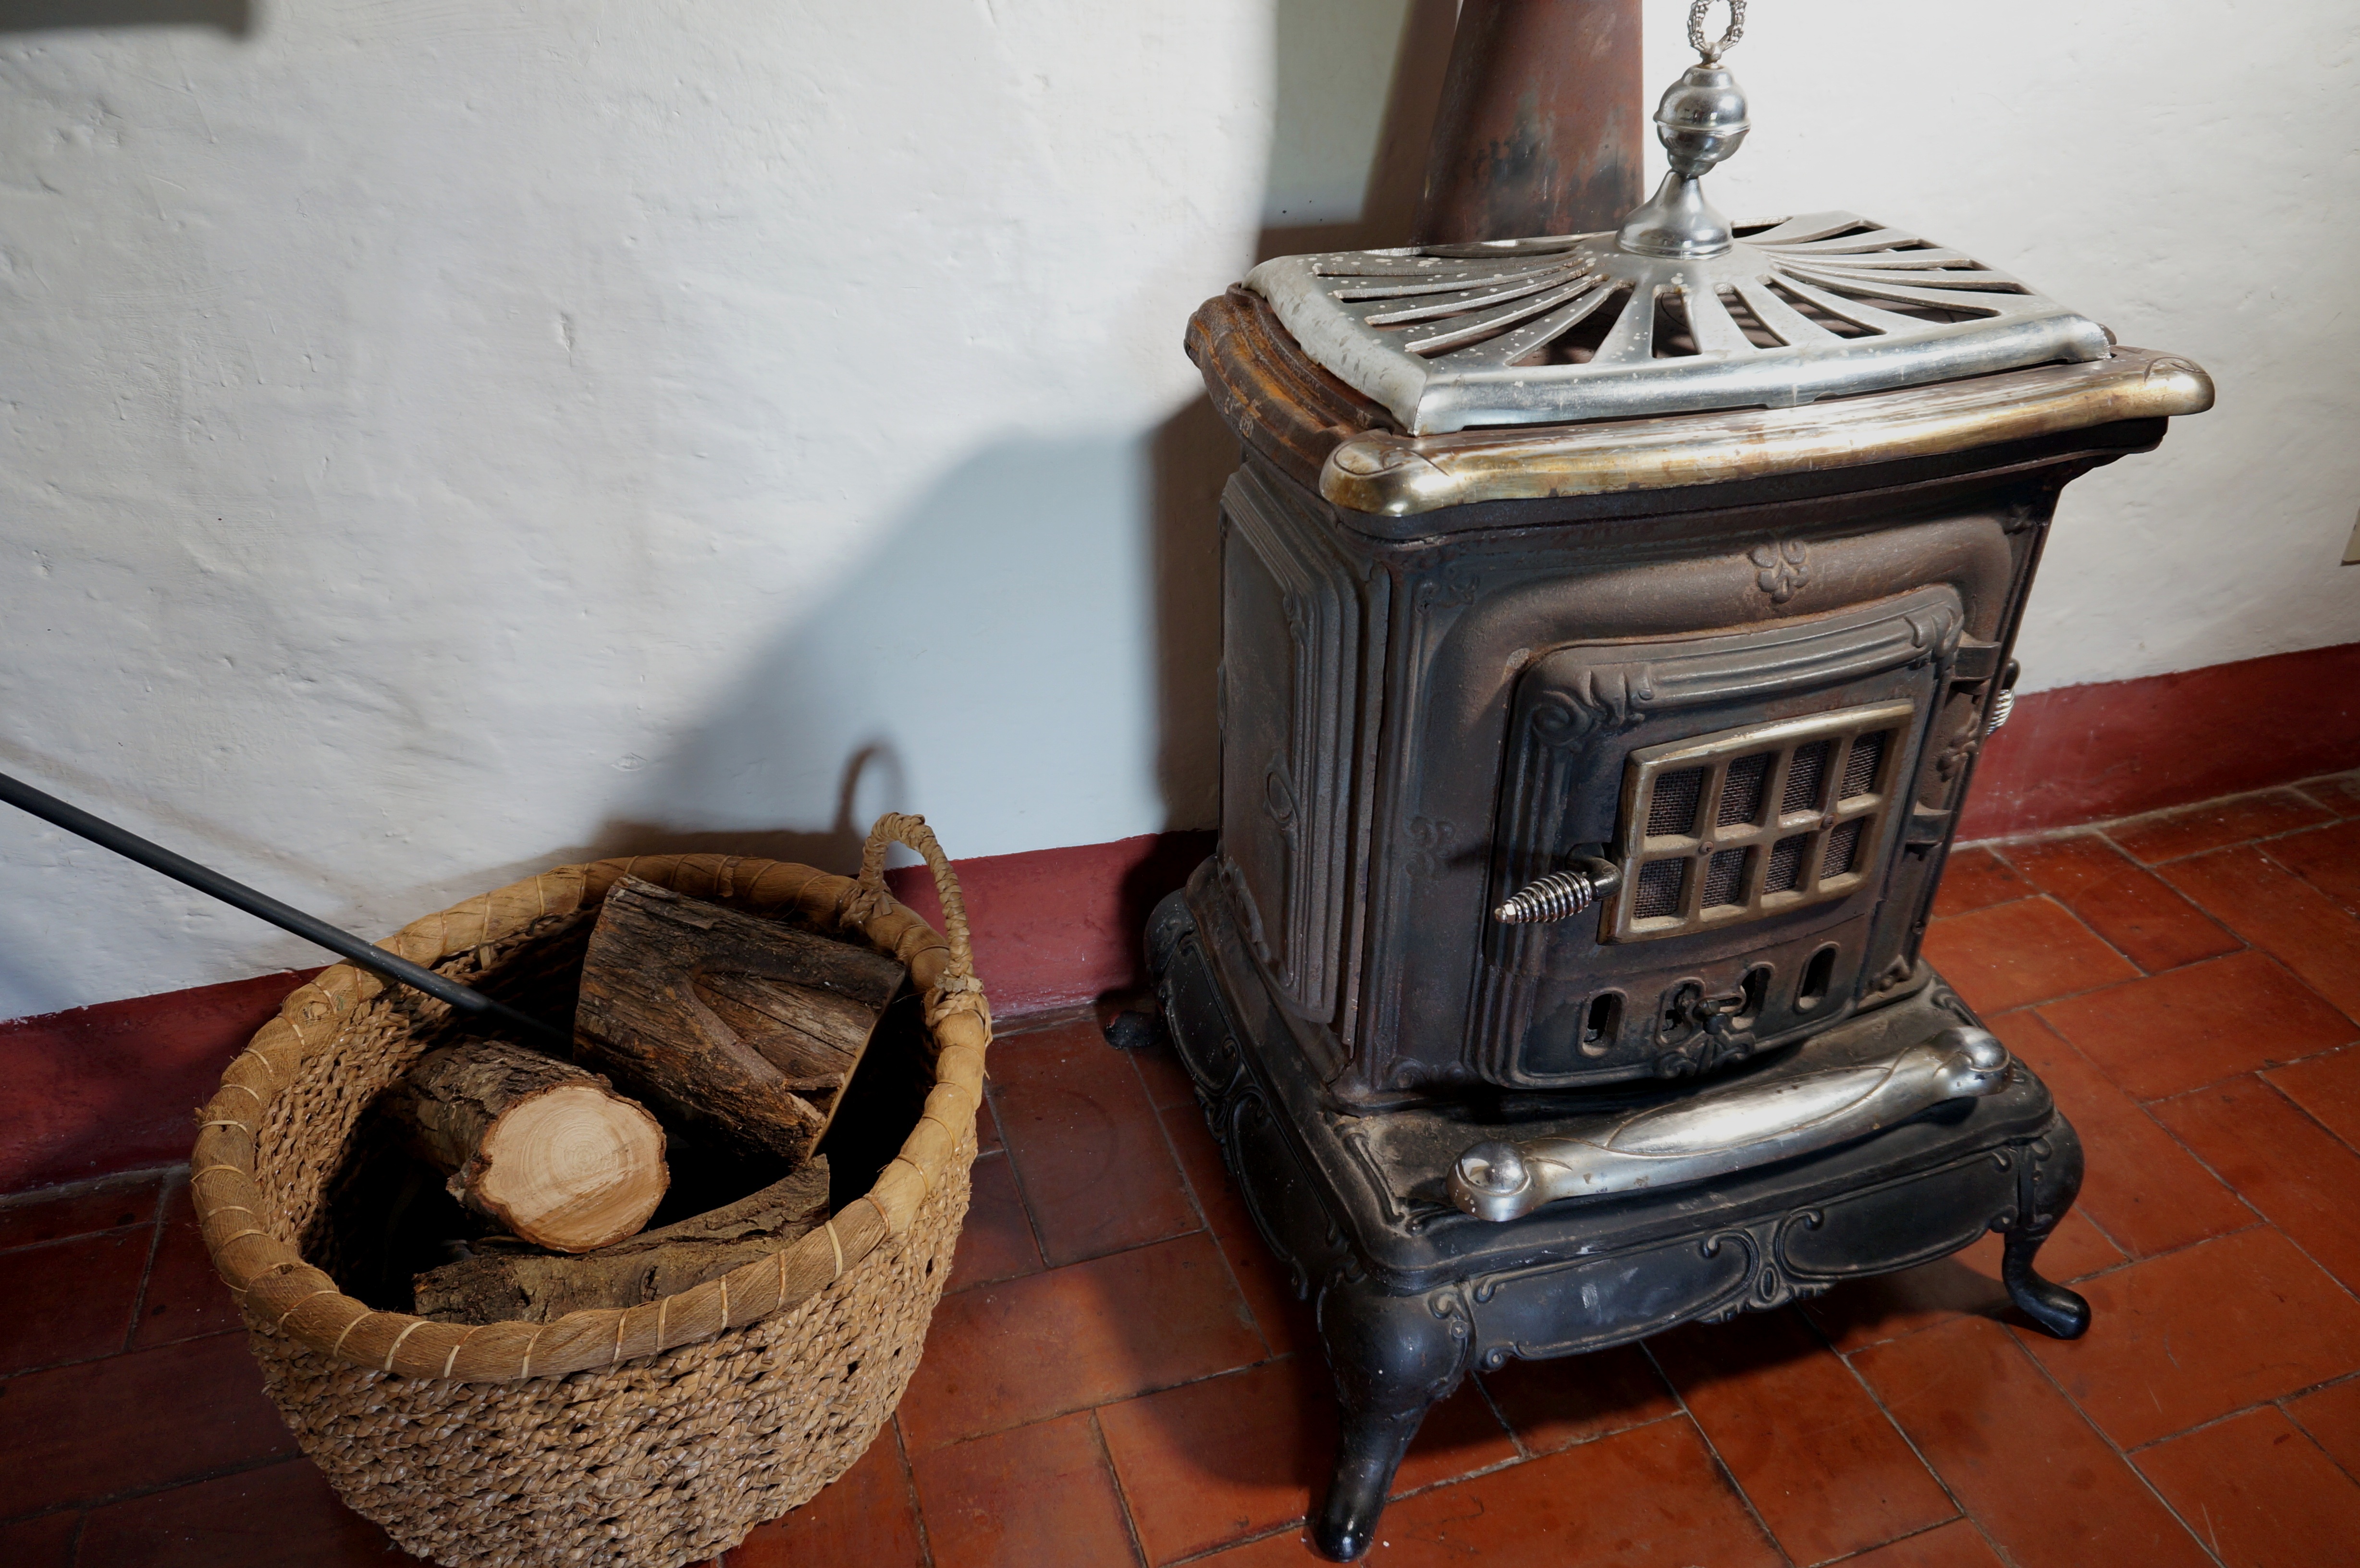
wood, ancient, lighting, stove